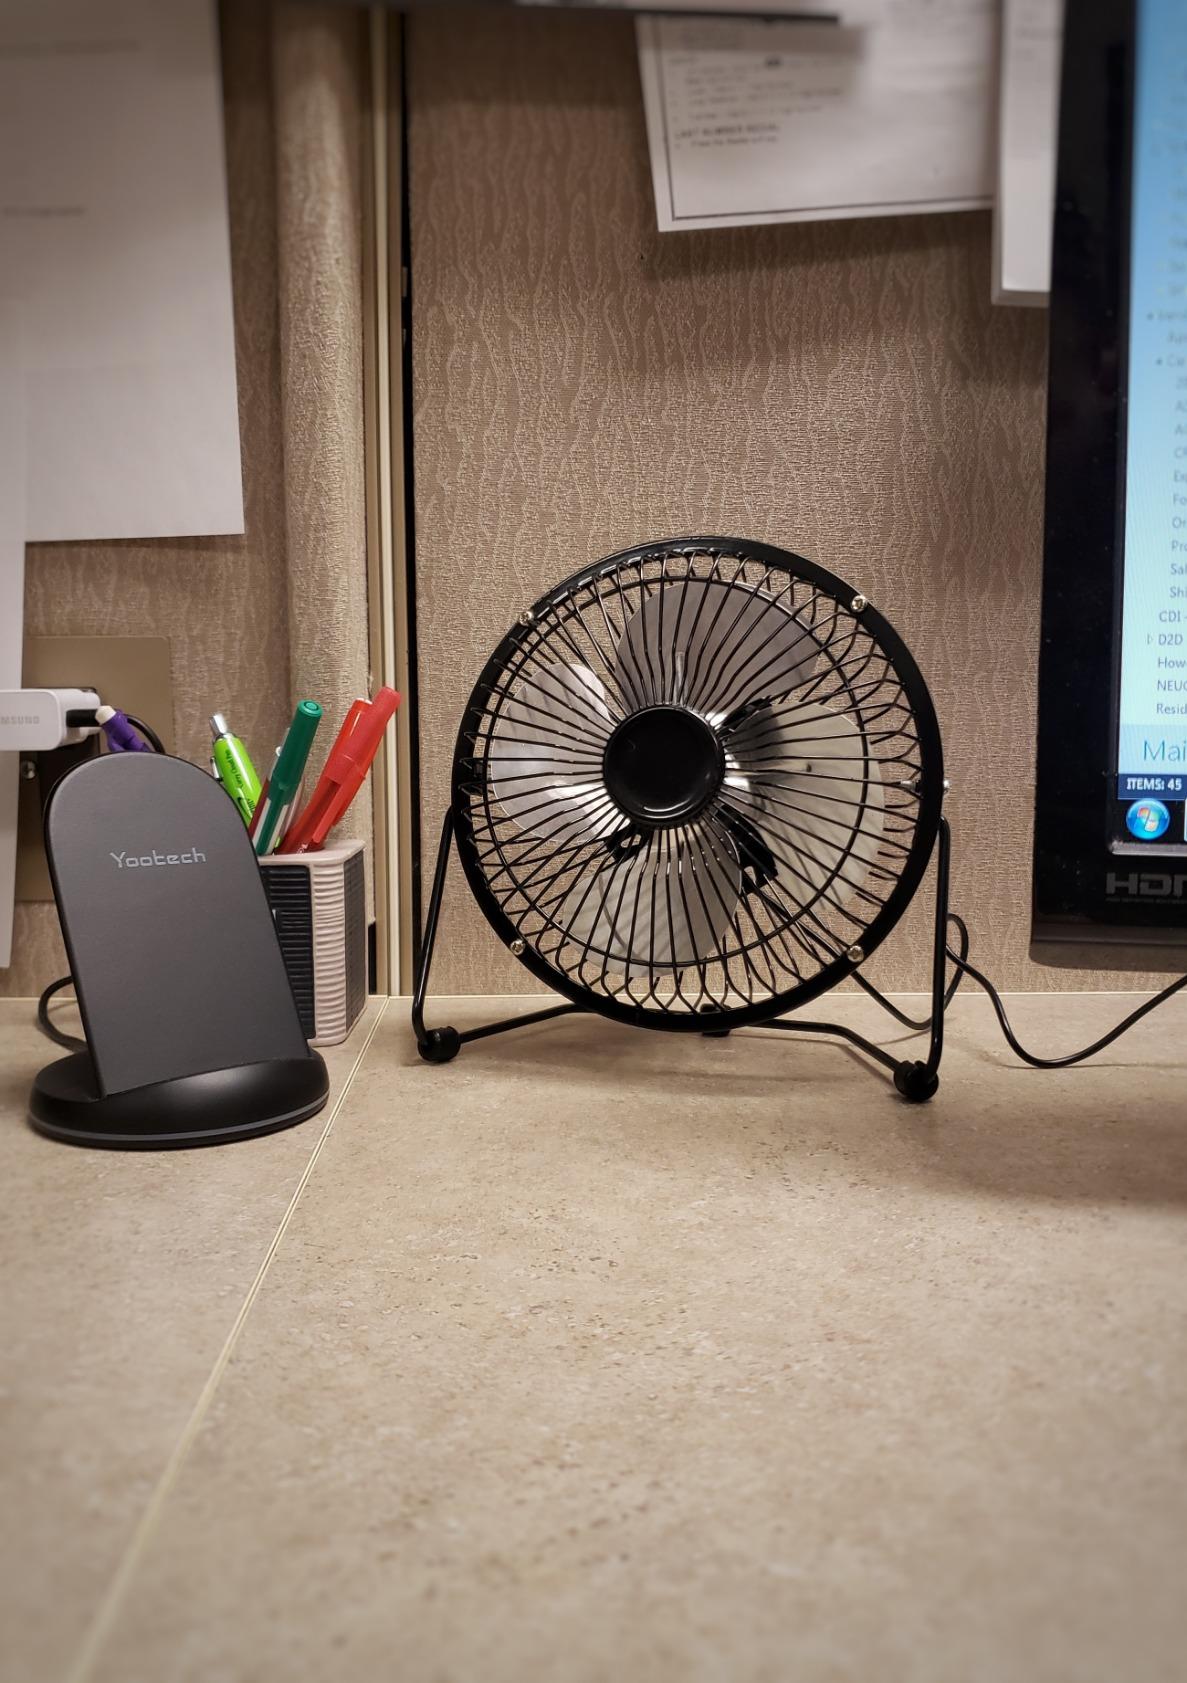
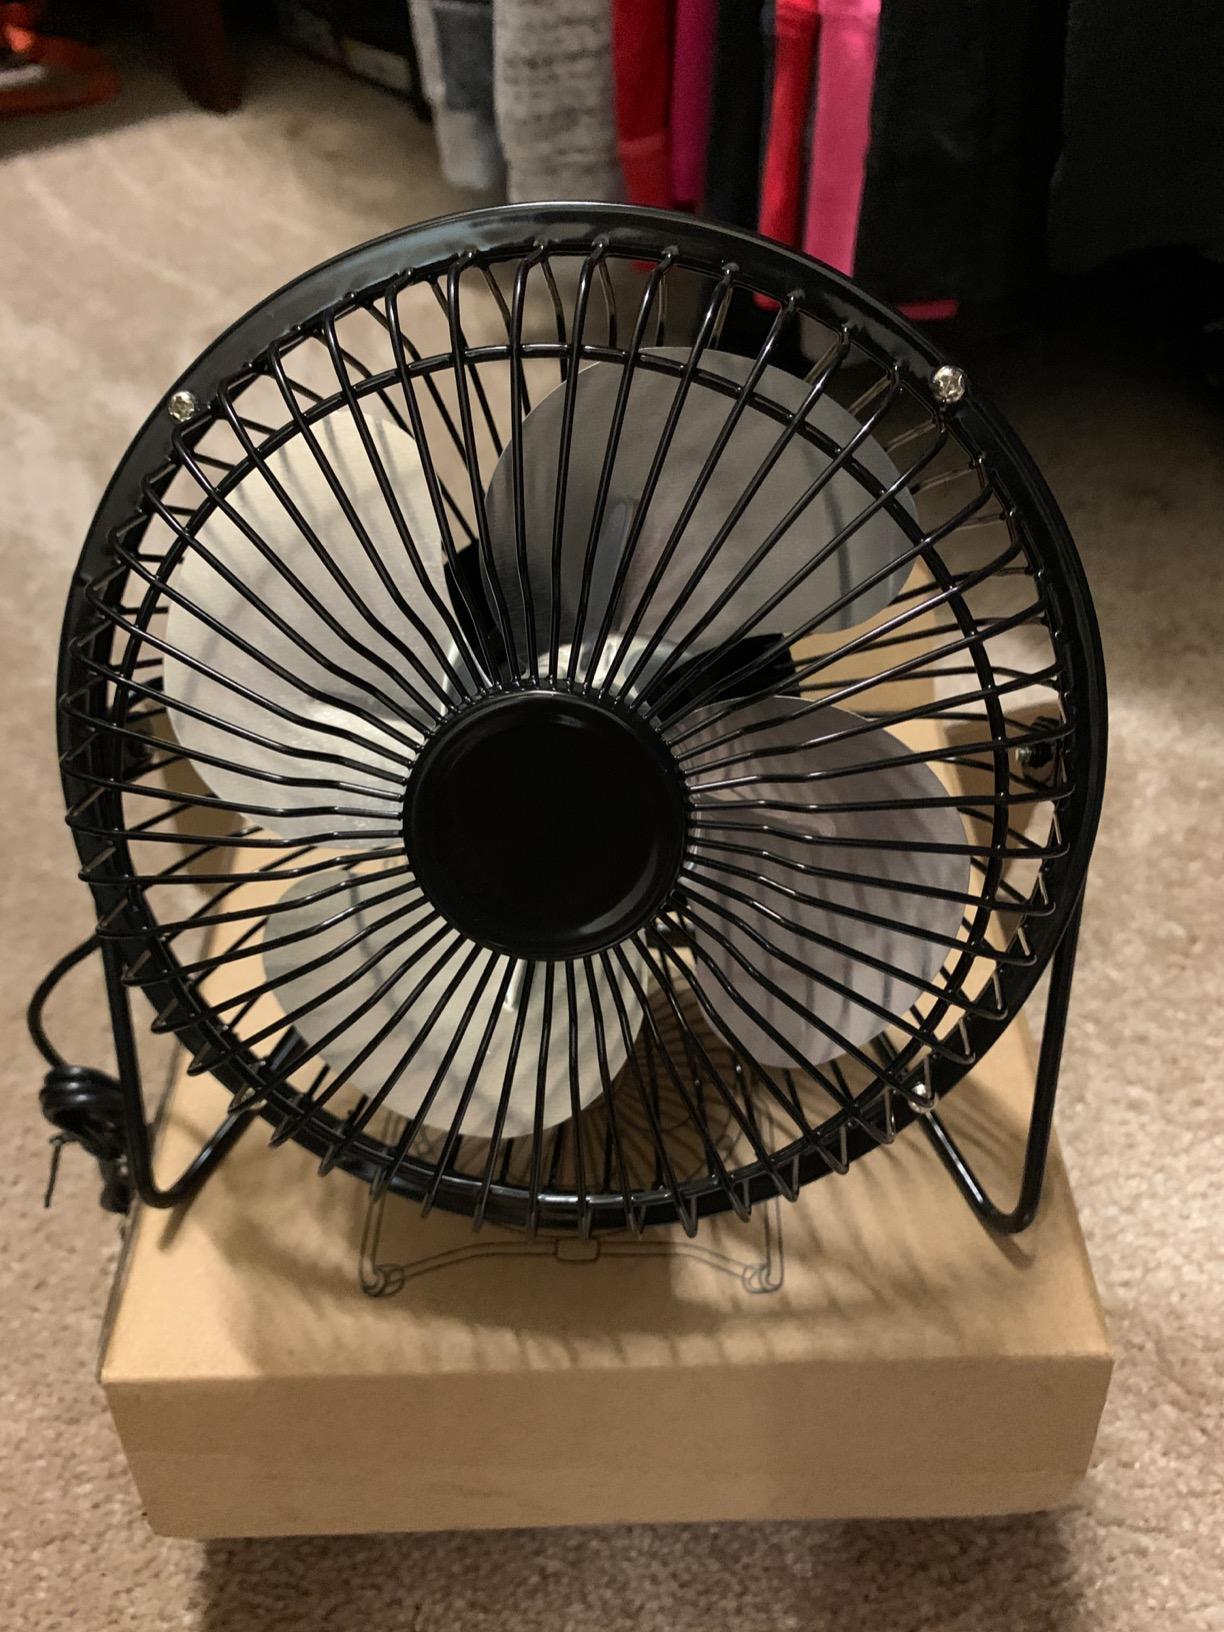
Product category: fan
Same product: yes